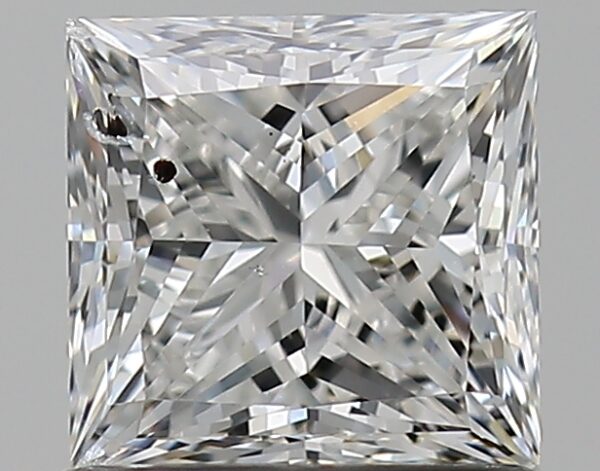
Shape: princess
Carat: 1
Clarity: I1
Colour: G
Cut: VG
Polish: EX
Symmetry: VG
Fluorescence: N
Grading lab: GIA
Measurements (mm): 5.39 x 5.29 x 3.89